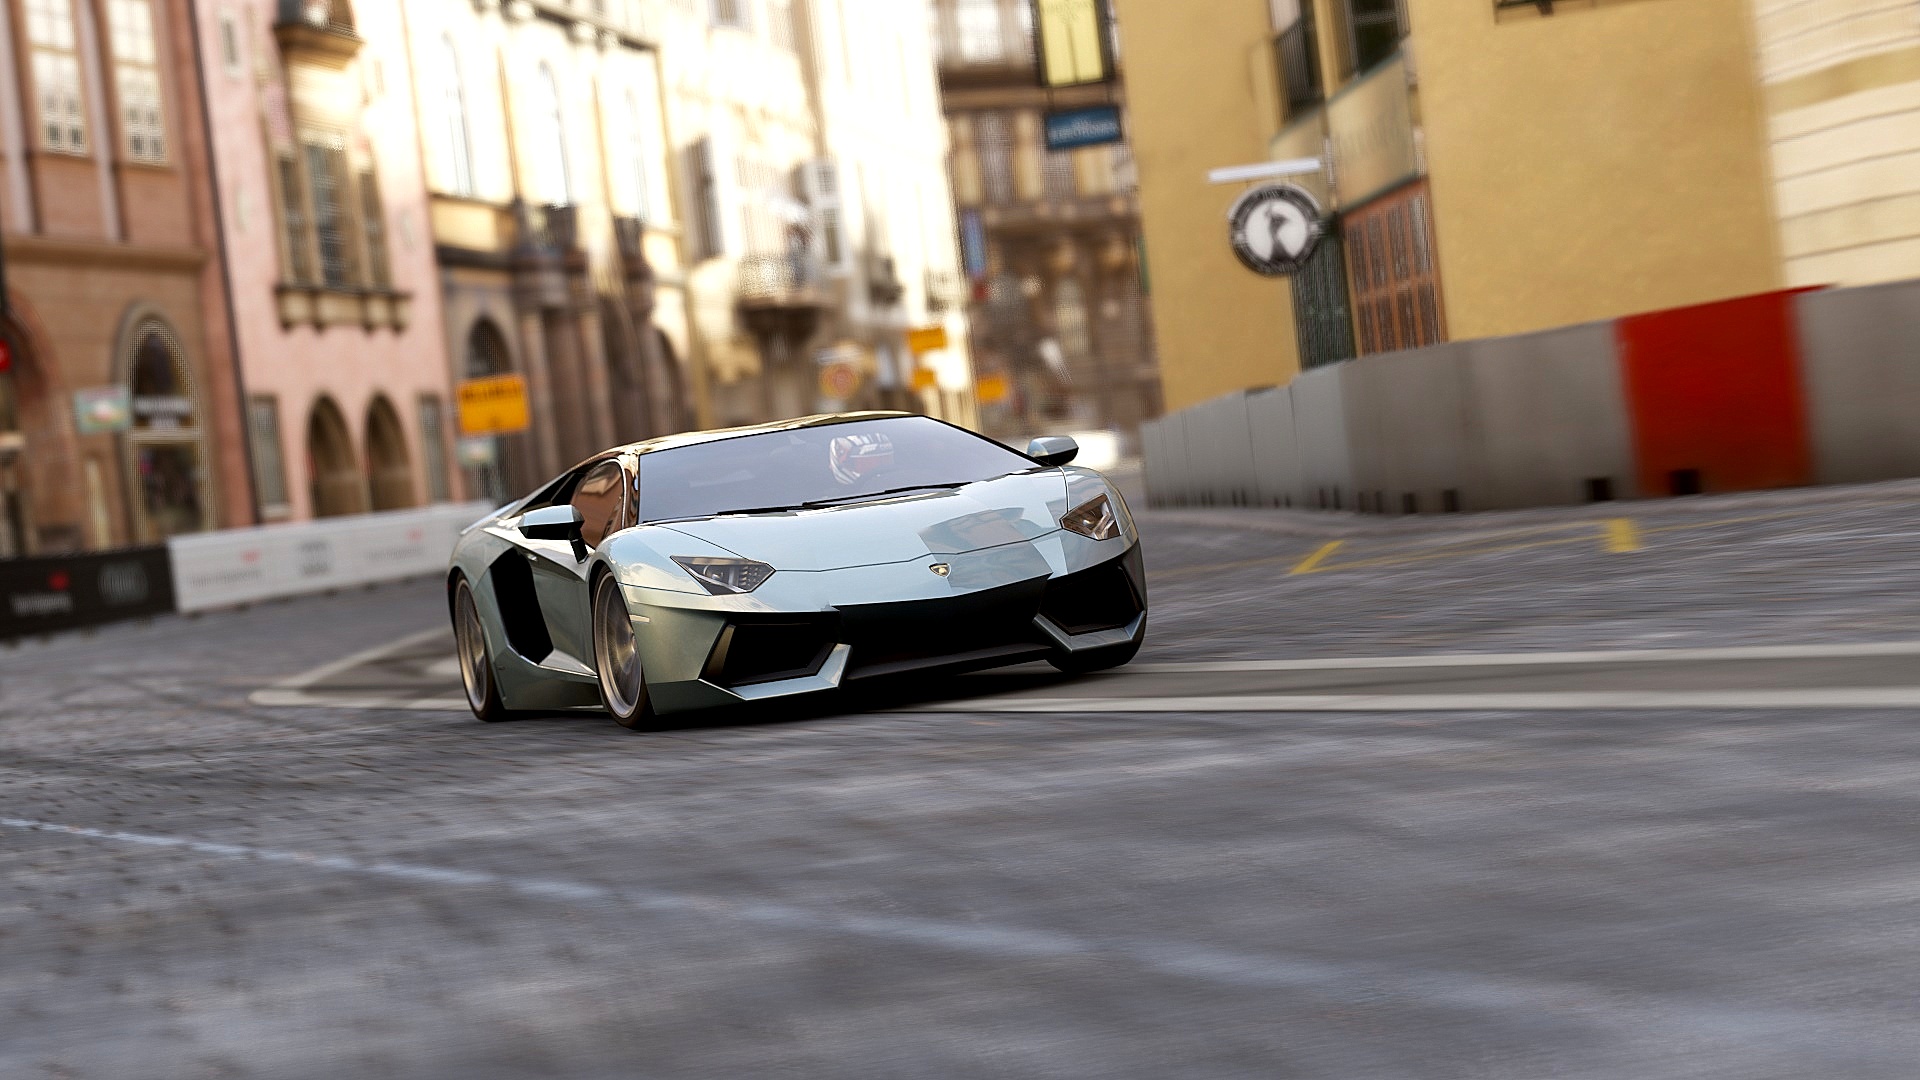
car, vehicle, land vehicle, sports car, supercar, lamborghini, automotive design, lamborghini aventador, automobile make, wheel, luxury vehicle, performance car, lamborghini gallardo